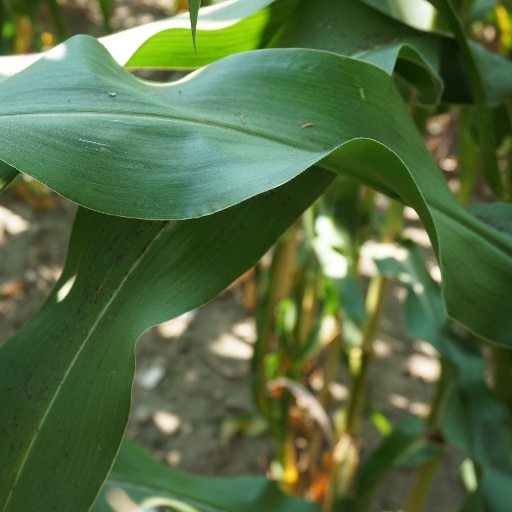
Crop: maize; corn